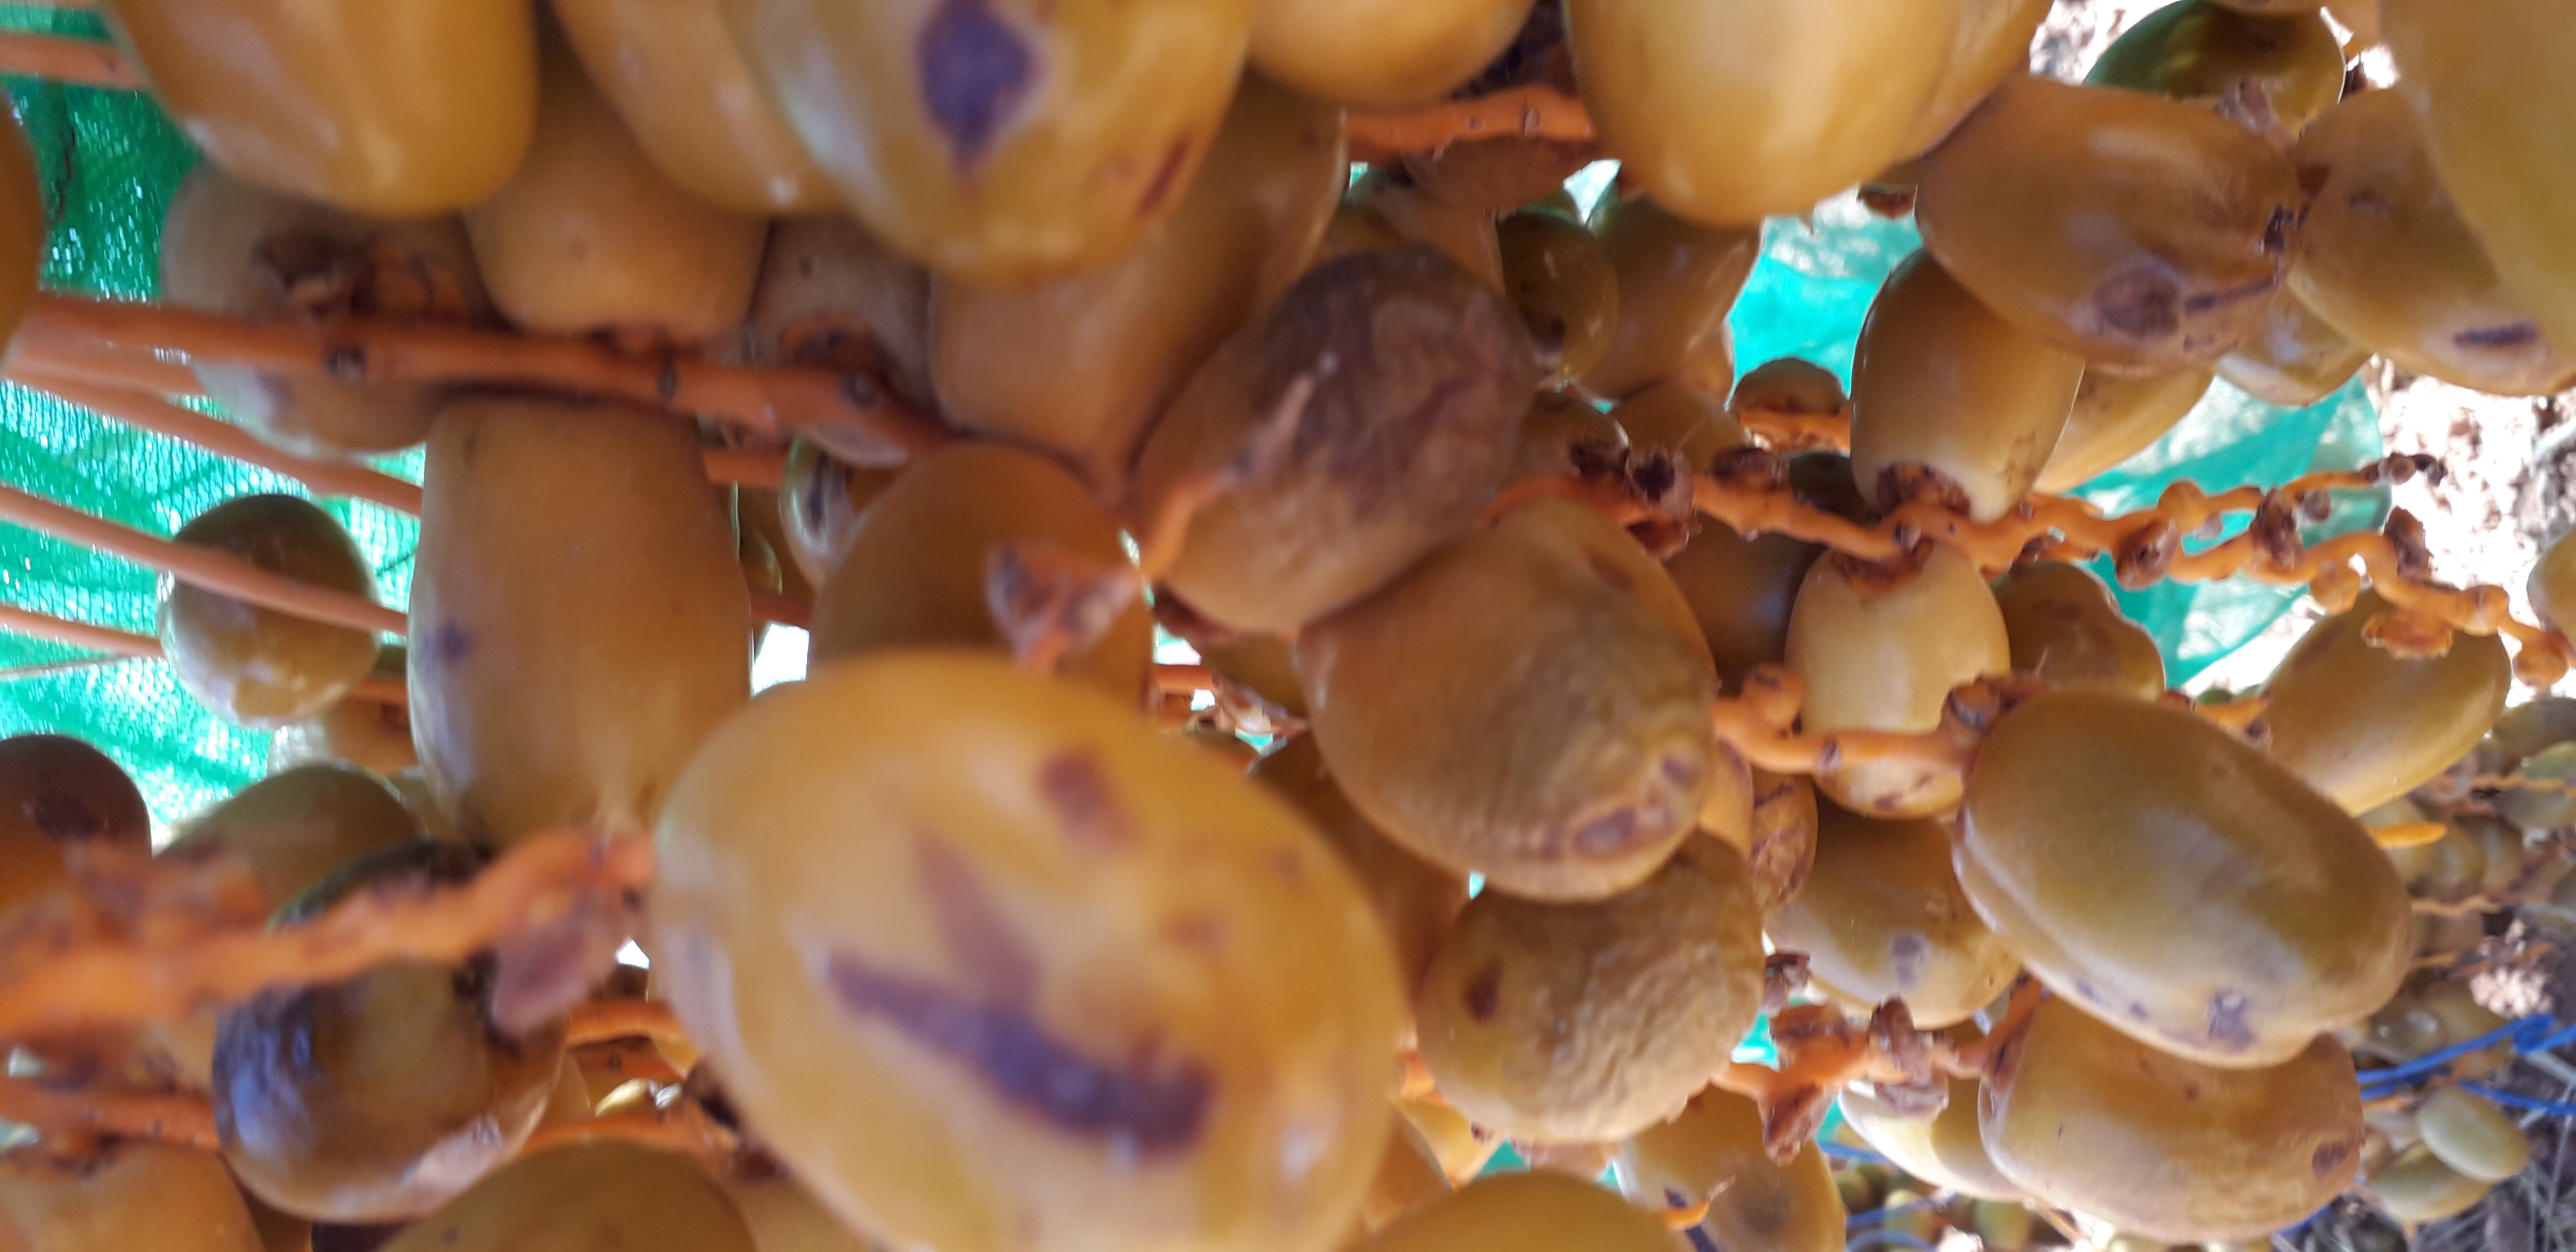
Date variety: Boufagous